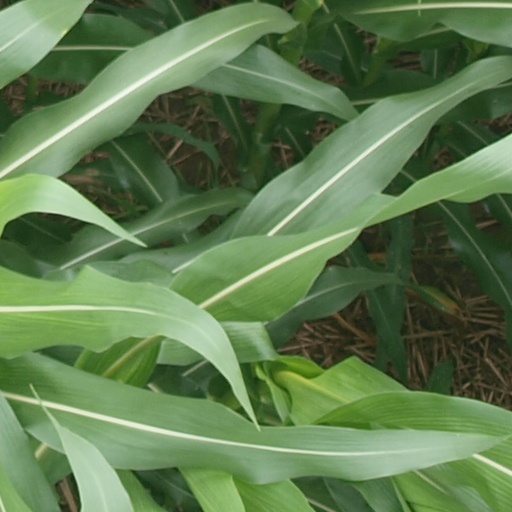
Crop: maize; corn